Gábor Harsányi

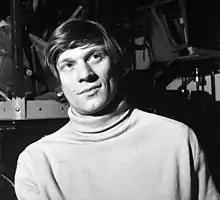
Harsányi in 1971

In 2009, he was chosen the "Outstanding Lead Actor" at the Midtown International Theatre Festival in New York.